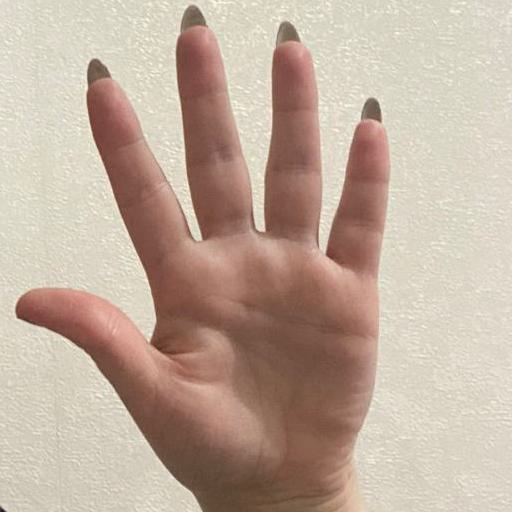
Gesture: palm